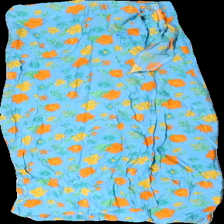
View: front
Type: Skirt
Category: Children
Brand: Missing
Colors: Blue, Orange, Yellow, Multicolor
Material: 62% viscose, 38% cotton
Pattern: Floral print
Cut: Regular
Season: Summer
Price range: 50-100
Recommended usage: Reuse